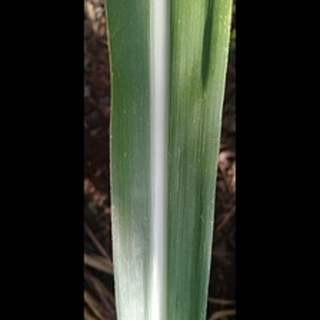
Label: healthy_sugarcane